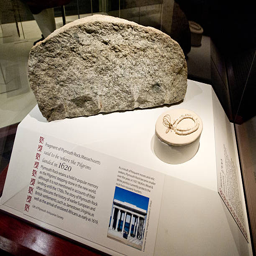
a piece , said to be whe